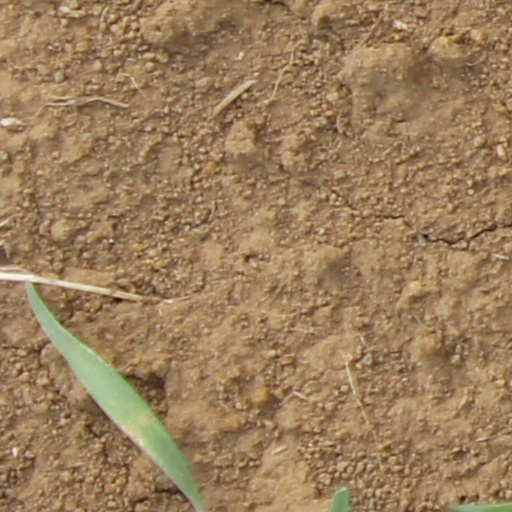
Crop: wheat